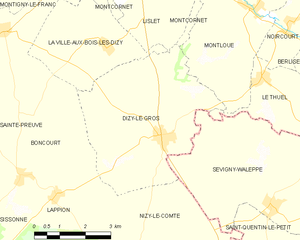
Carte des communes françaises: Dizy-le-Gros